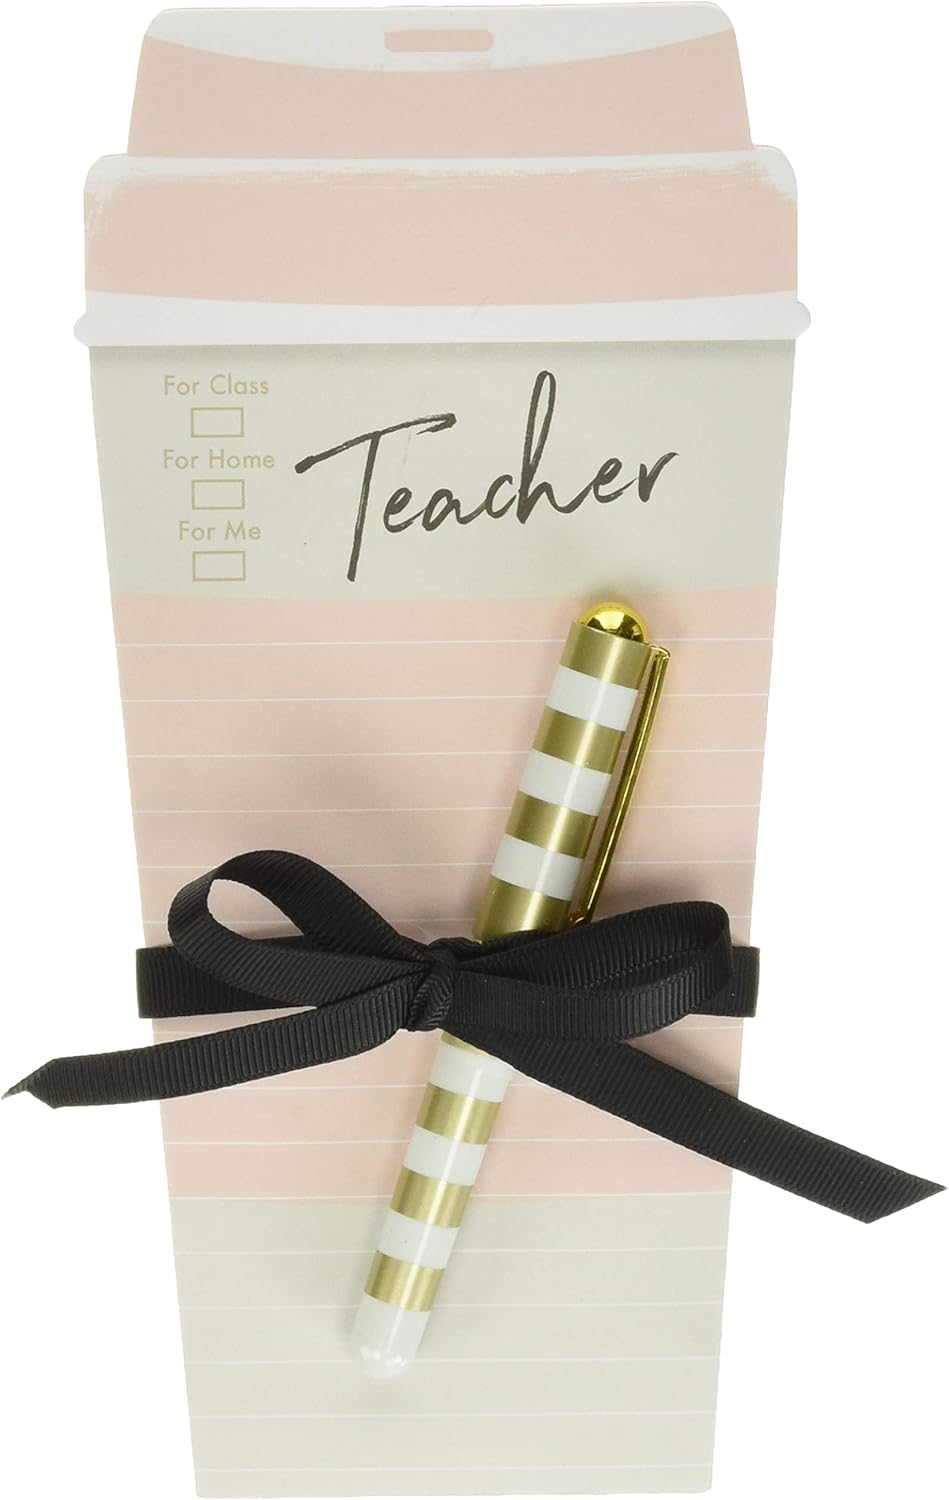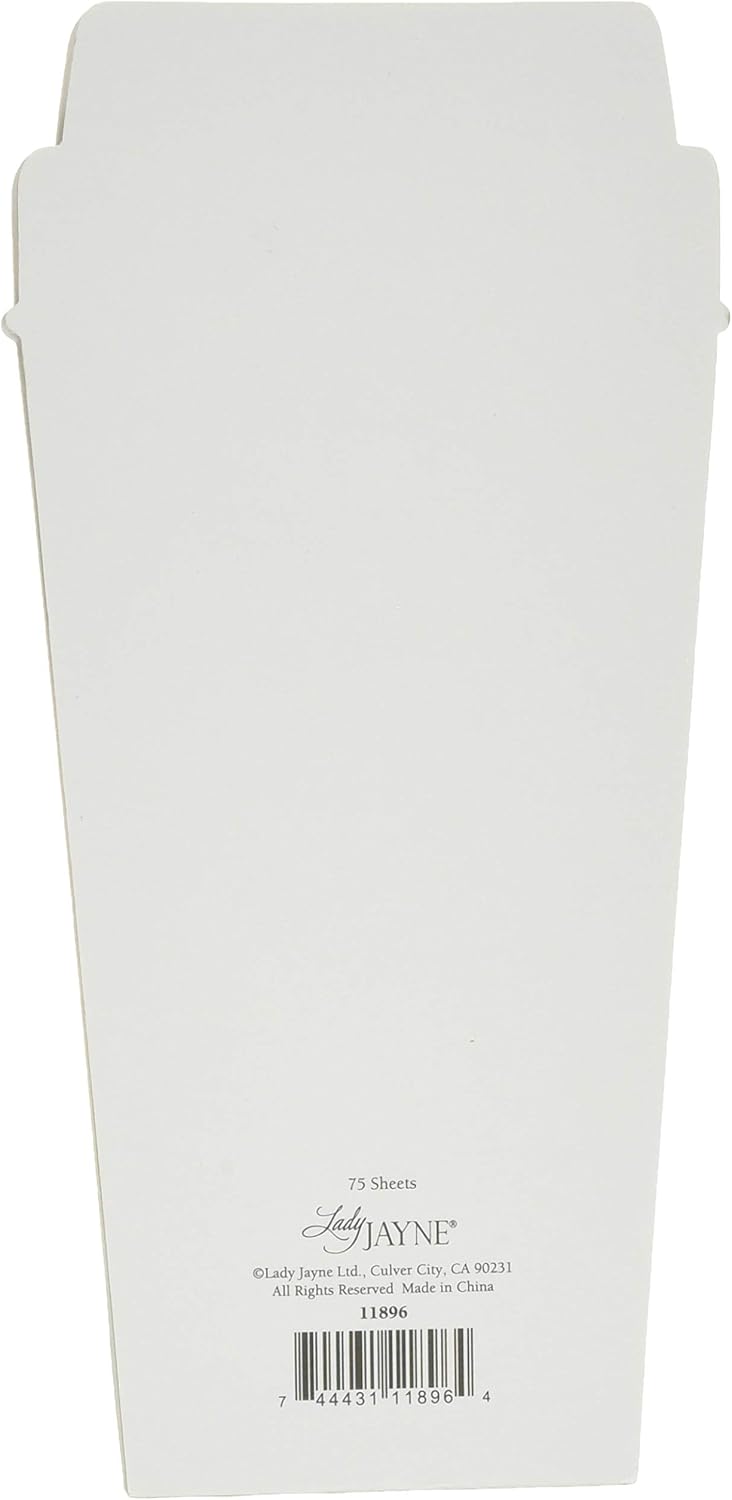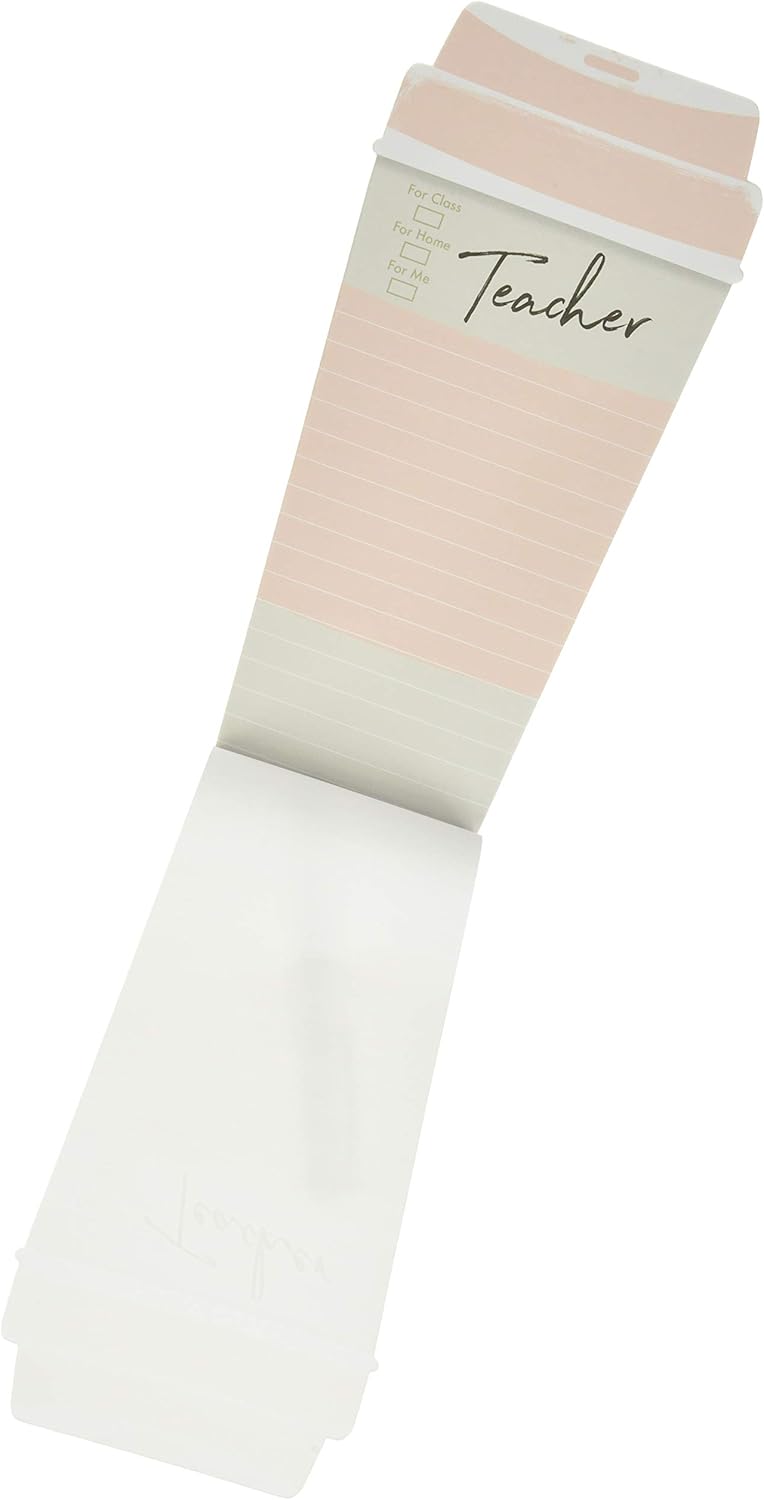
Lady Jayne Teacher Coffee Cup Notepad with Pen (11896)
Category: Office Products
Some teachers need a little coffee to get through the day. Others are plugged into a caffeine IV drip from morning ’til night. But any teacher will appreciate the 75 full-color printed sheets, coordinating pen, and ribbon bow of this note pad.
Features: This teacher inspired notepad comes with 75 full color printed sheets. | Perfect gift for any teacher, this notepad comes wrapped in a cute bow with a coordinating pen. | Easy for grab and go, this notepad measures 4 inches by 8 inches. | The pen writes in classic black ink. | The pen is approximately 4.5 inches tall.